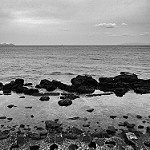
Label: B & W